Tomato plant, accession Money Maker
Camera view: horizontal (90 deg, fisheye); turntable rotation: 210 degrees
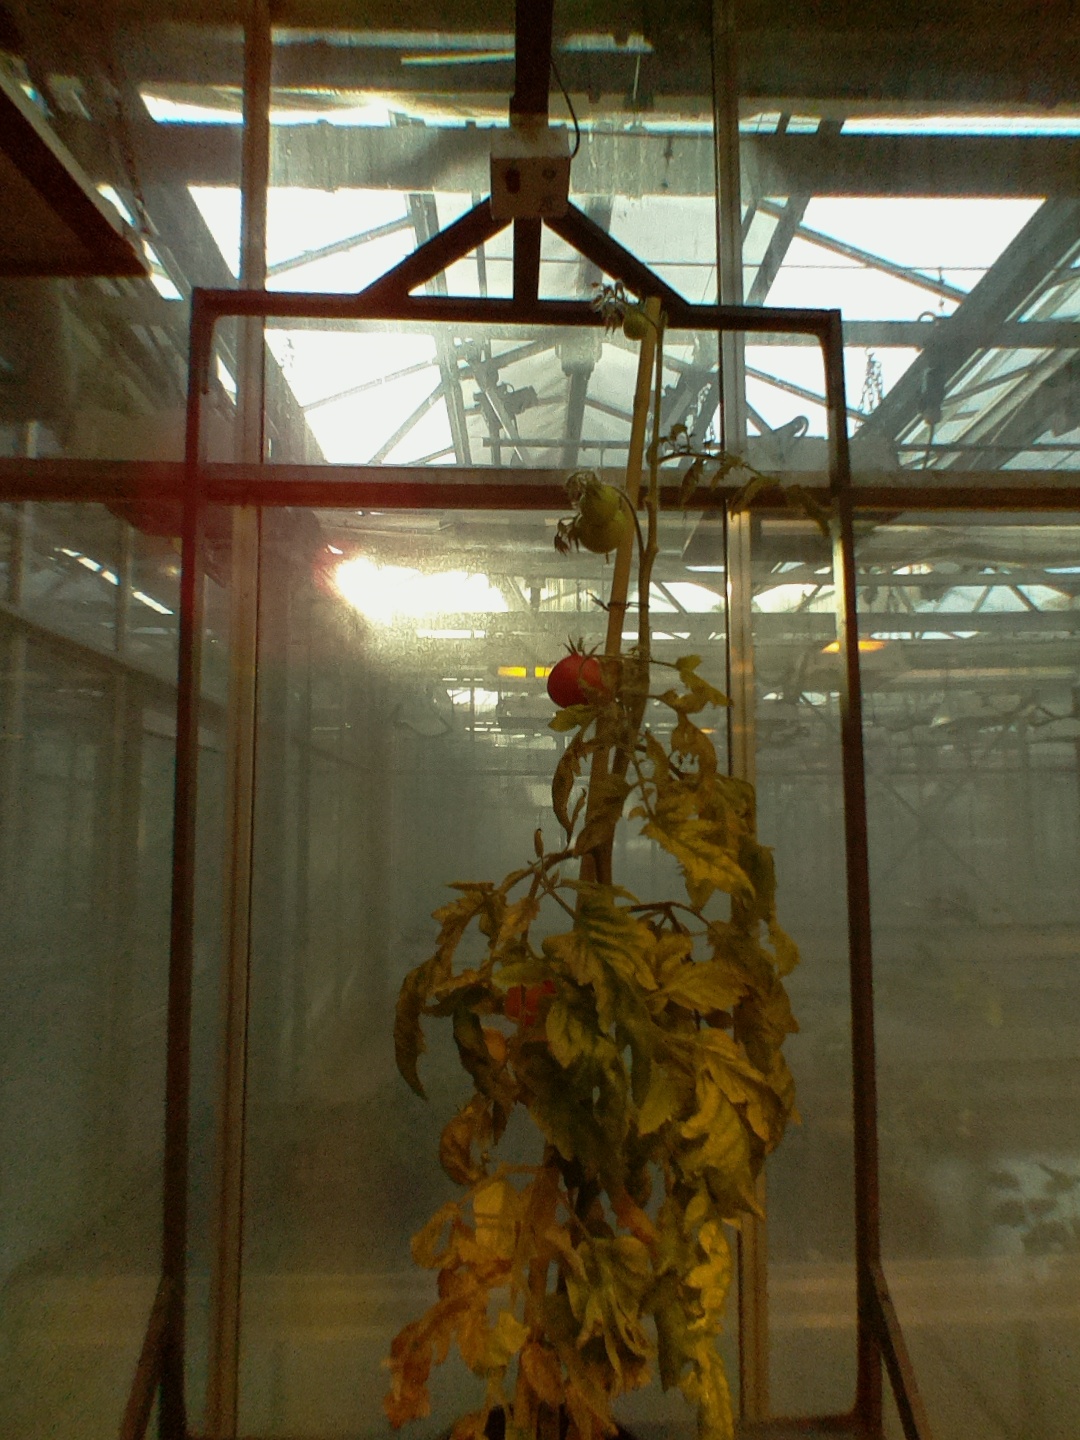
BBCH growth stage 85: 50%-60% of fruits show typical fully ripe color